Barry Stroud

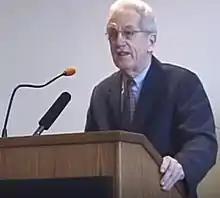
Barry Stroud in 2009

Barry Stroud (18 May 1935 – 9 August 2019) was a Canadian philosopher and professor at the University of California, Berkeley. Known especially for his work on philosophical skepticism, he wrote about David Hume, Ludwig Wittgenstein, the metaphysics of color, and many other topics.